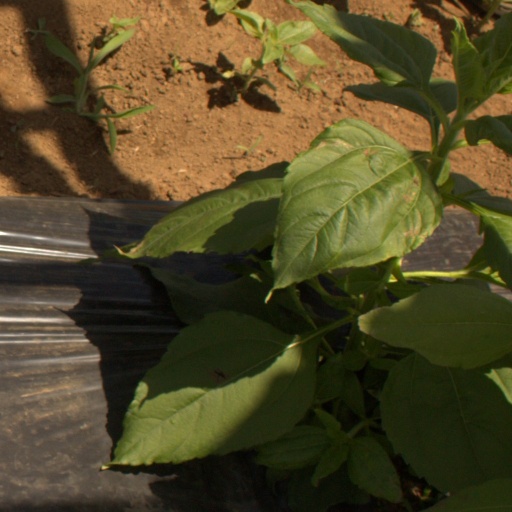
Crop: Jerusalem artichoke